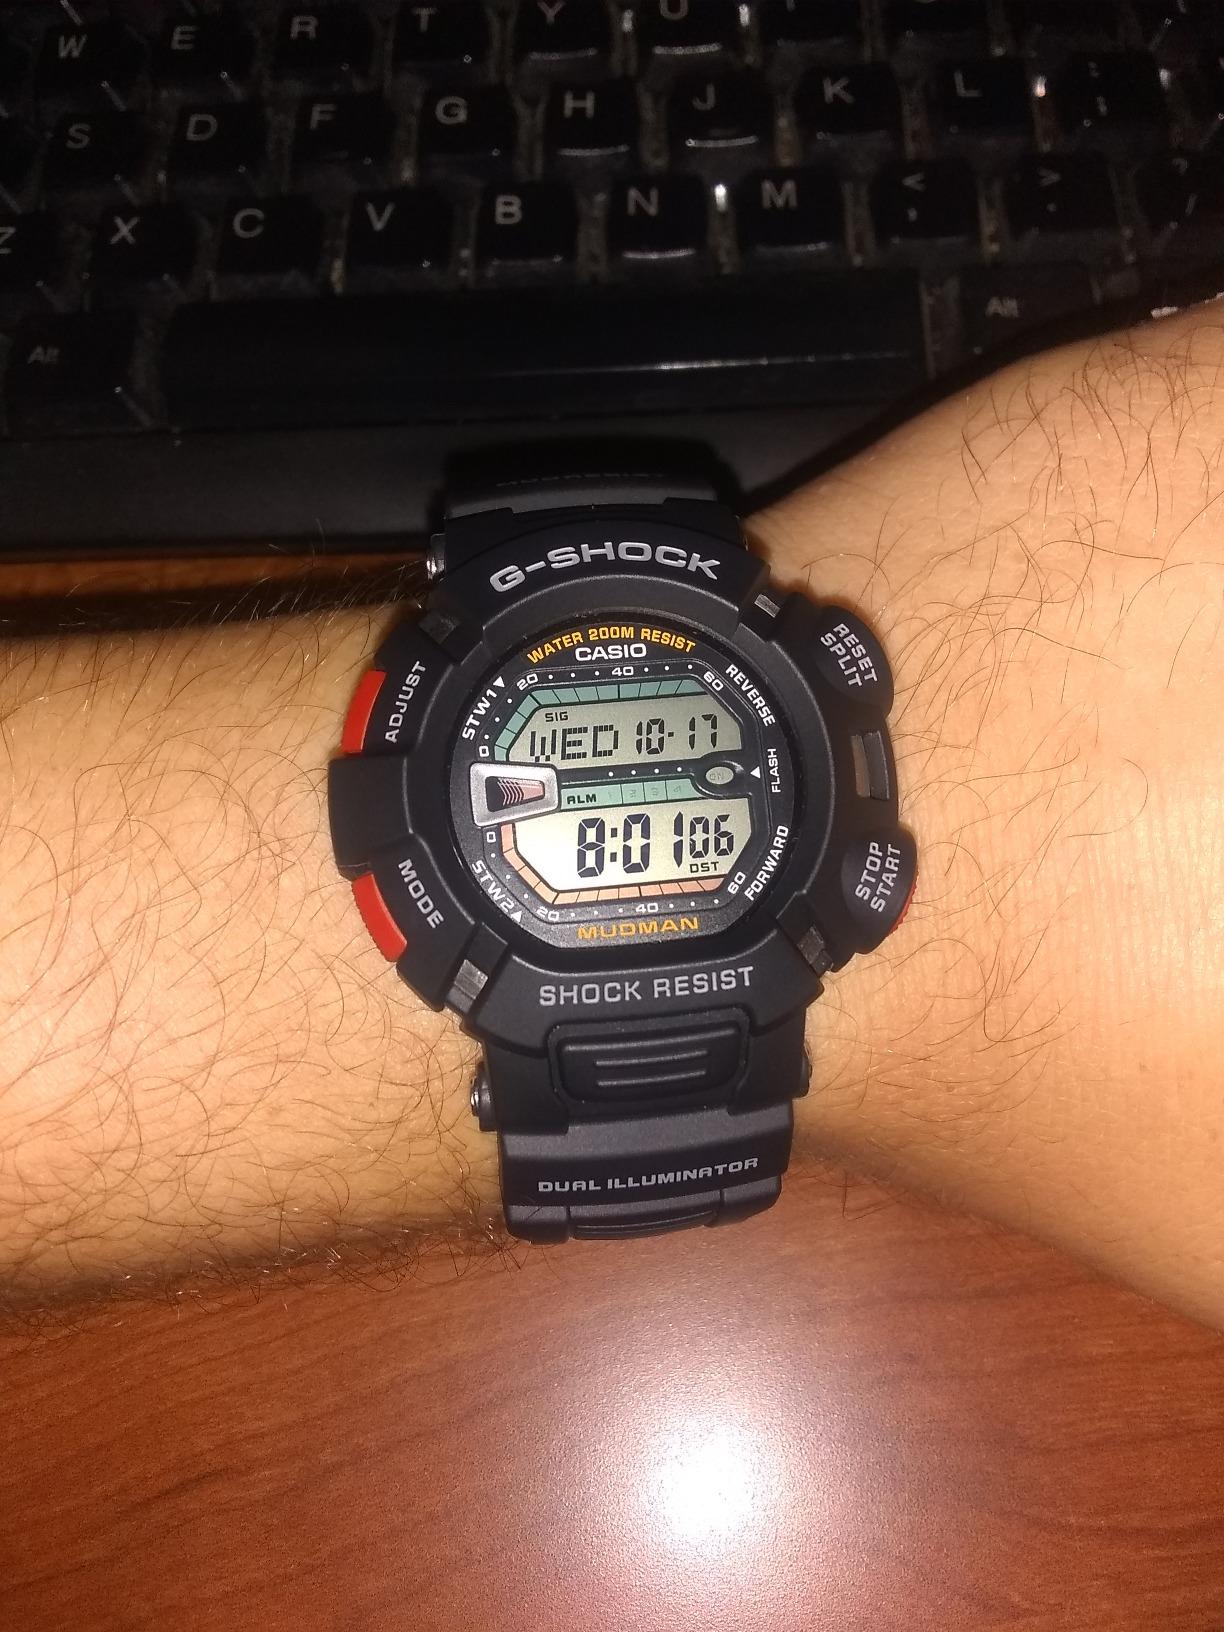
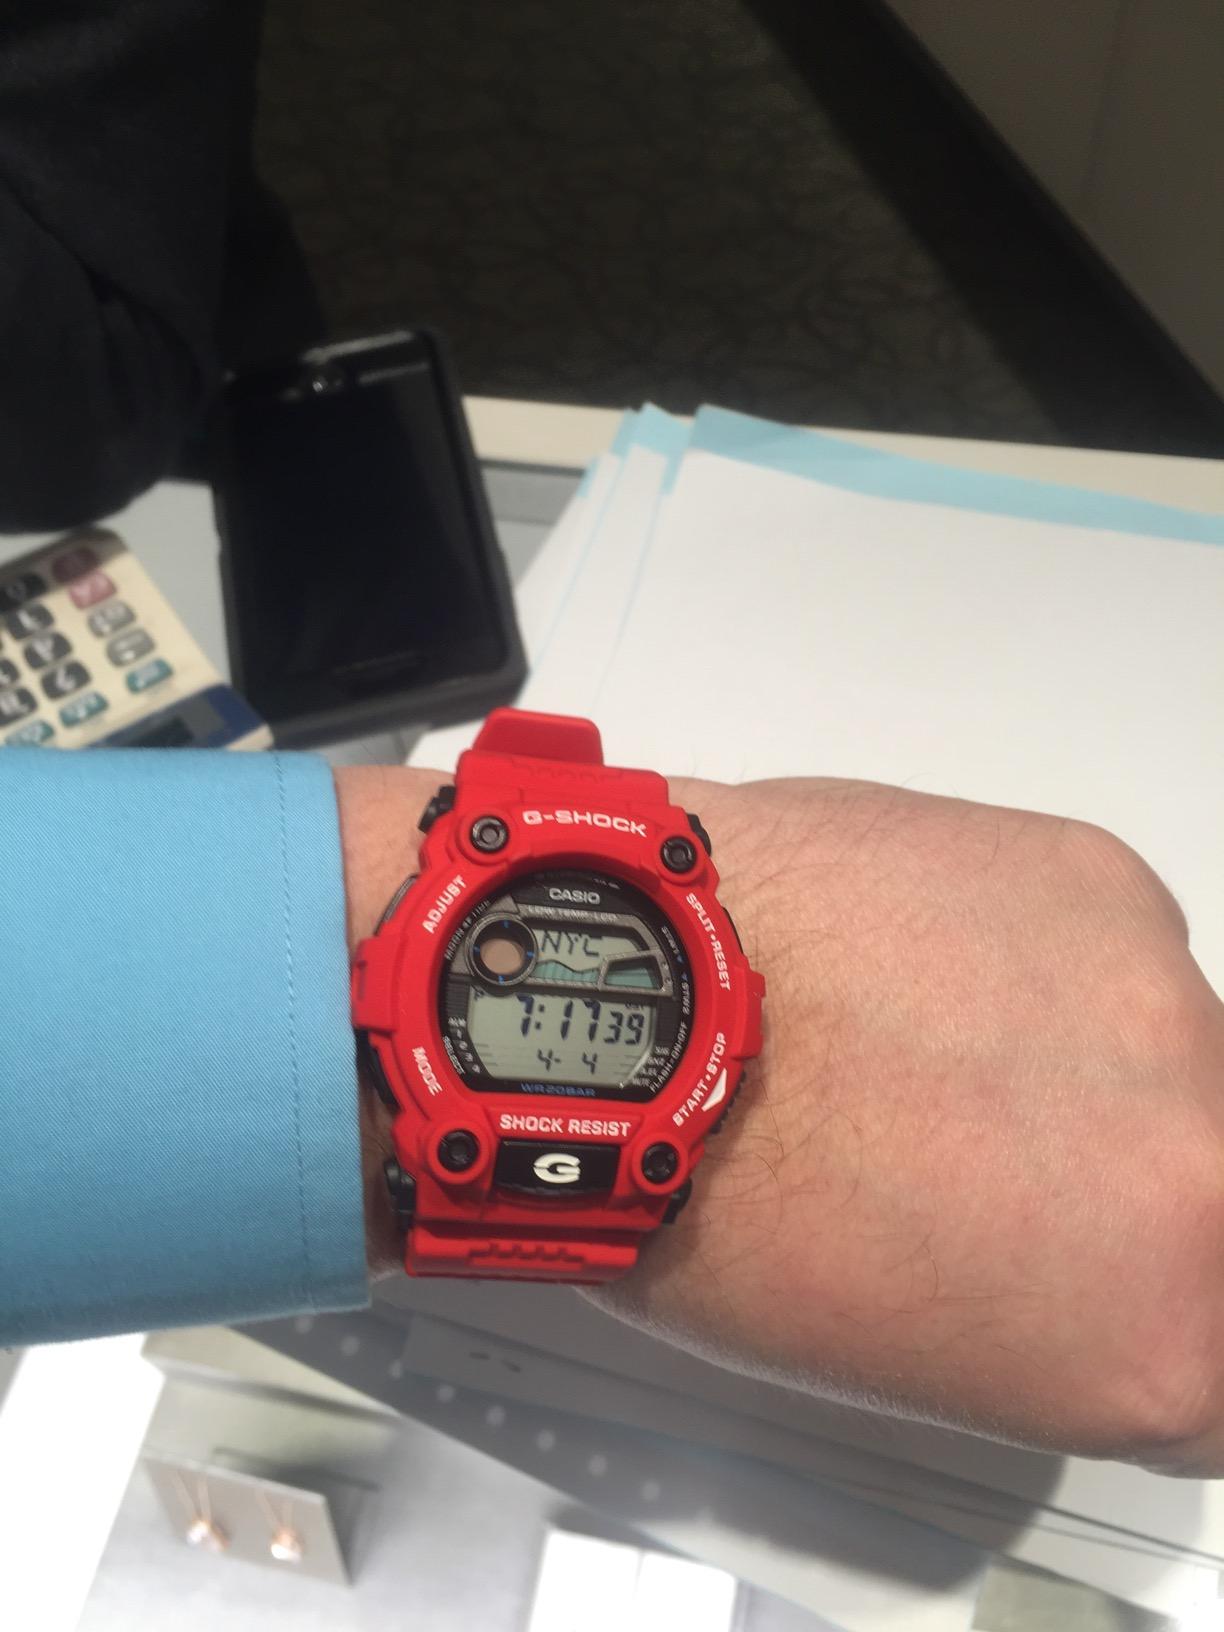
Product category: accessories_watch
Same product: no